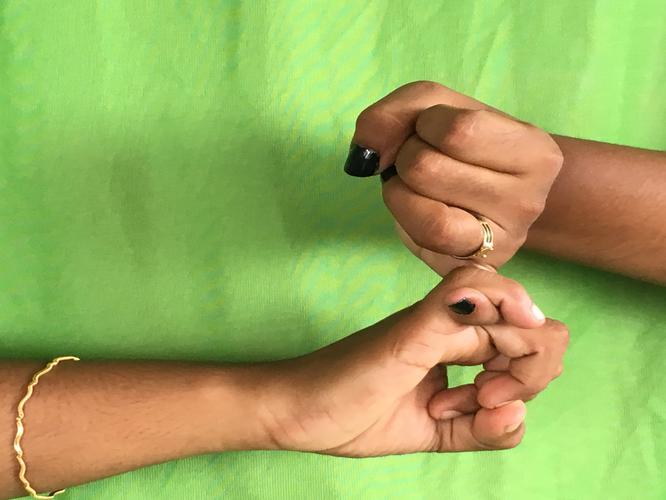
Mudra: Kilaka
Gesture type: double_hand